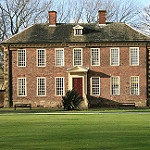
Label: buildings